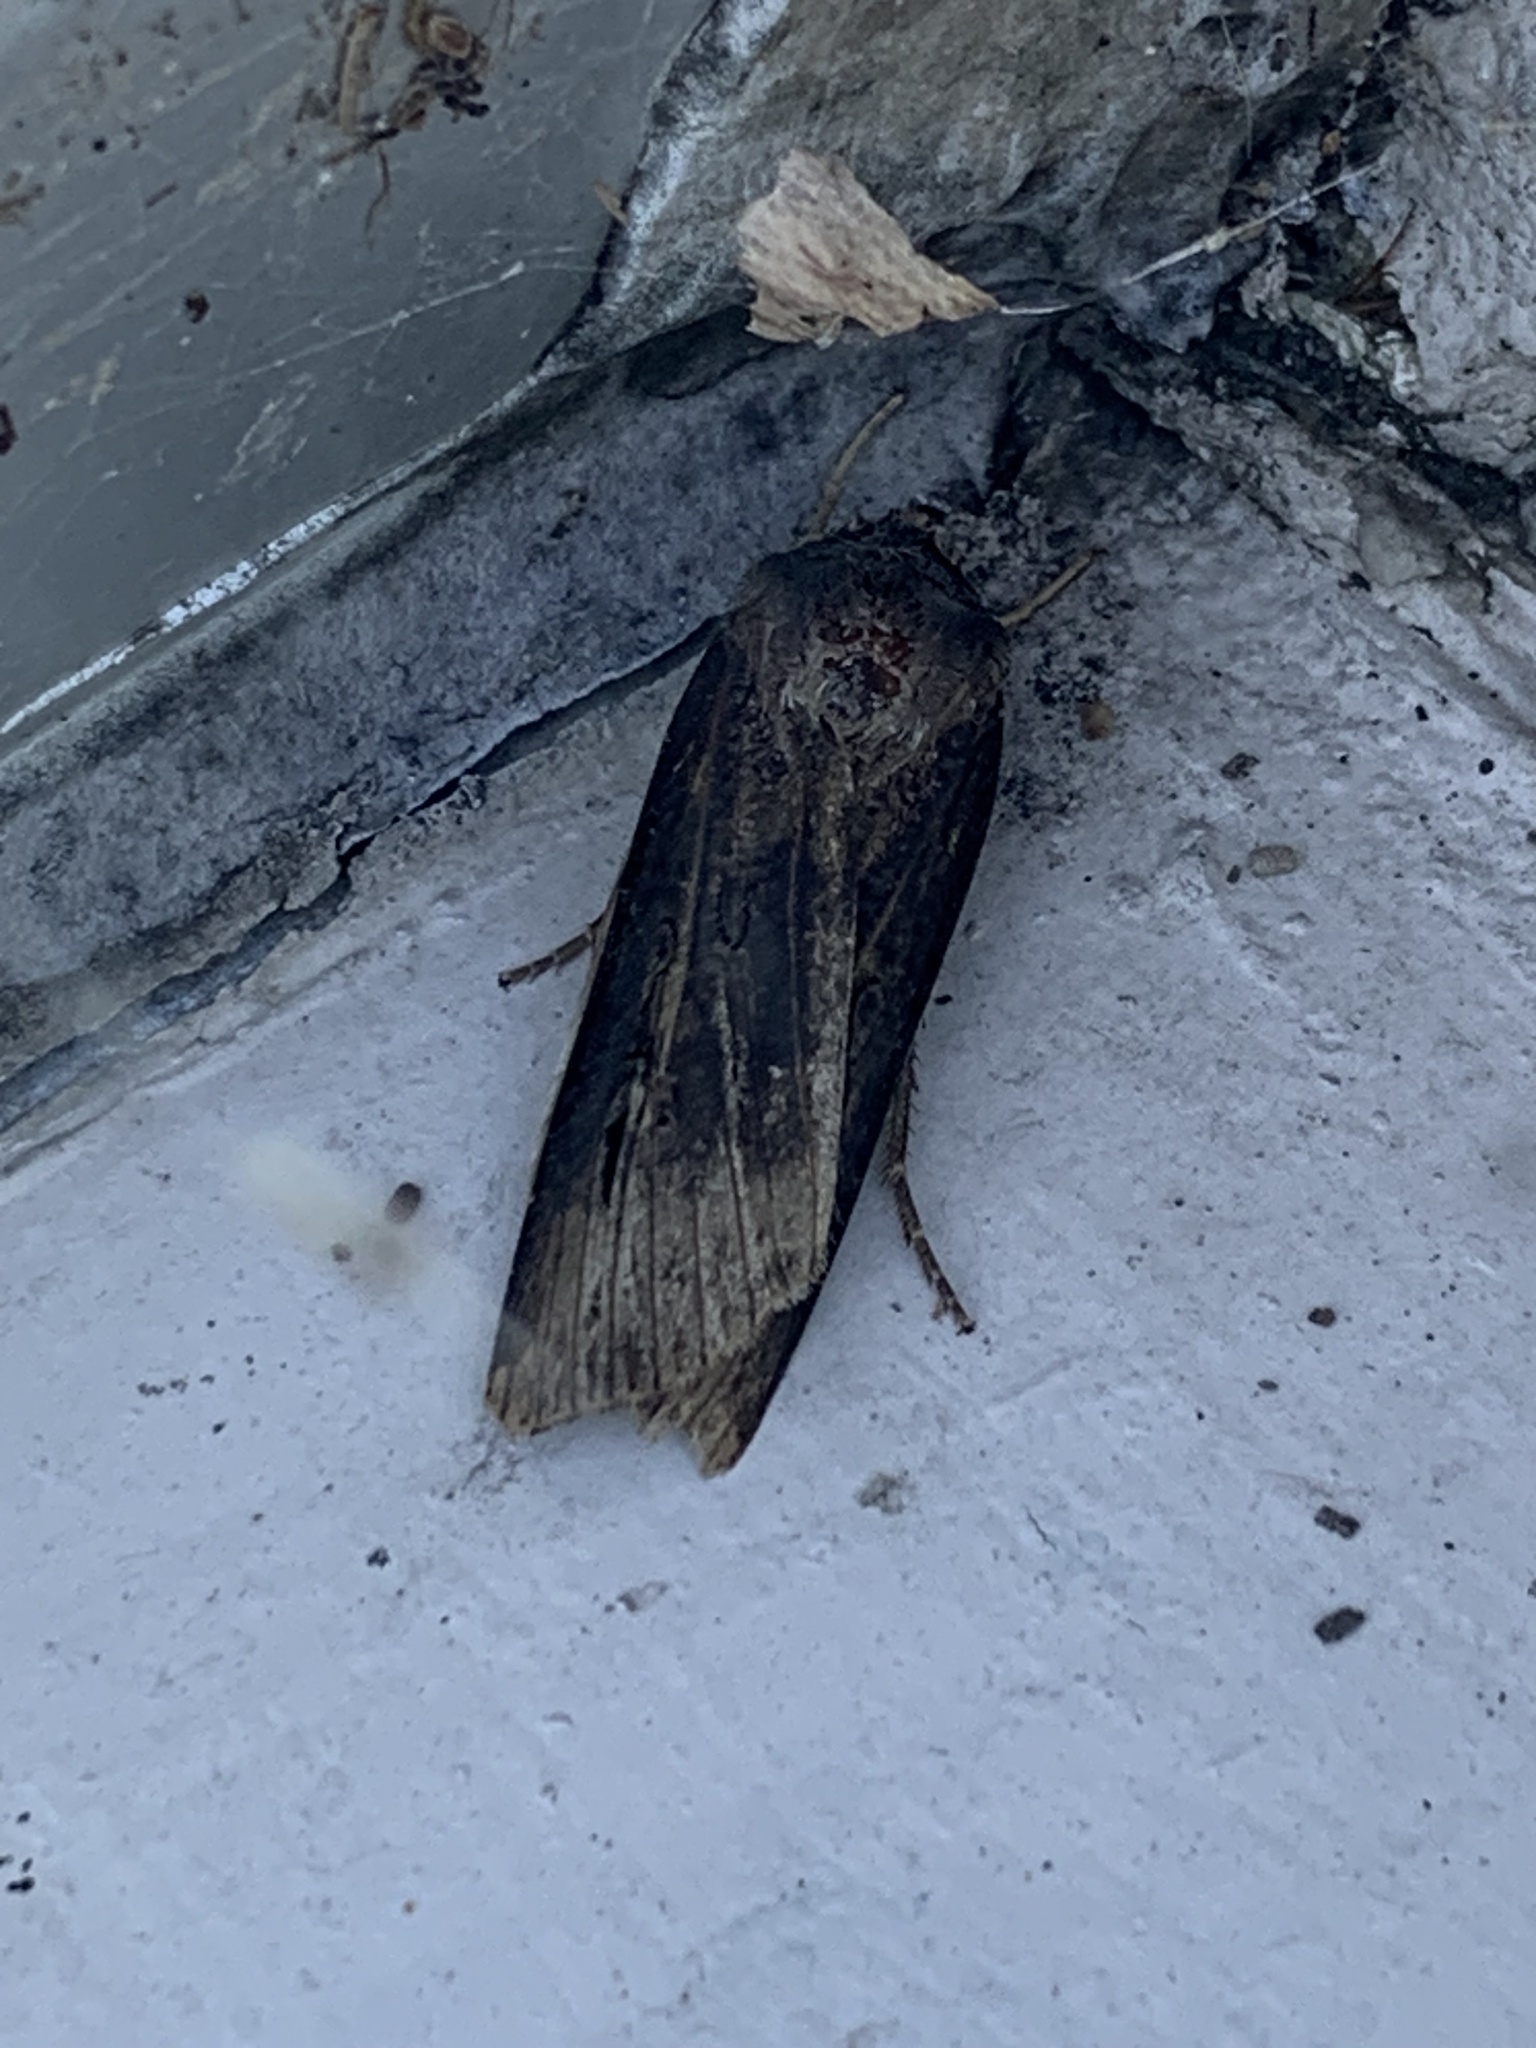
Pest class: cutworms